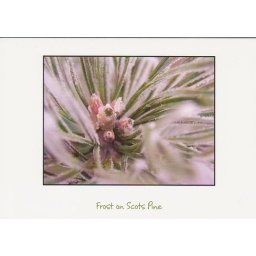
Scots pine trees in our wood on a frosty day.